AN/ARC-5

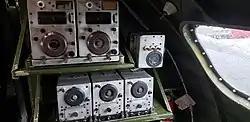
SCR-274N Command Radio

A typical installation of ARA/ATA or SCR-274-N sets would consist of a 3.0 to 6.0 MHz, a .19 to .55 MHz, and a 6.0 to 9.1 MHz receiver in a three-unit rack. Any two transmitters covering the desired frequency ranges would be in the transmitter rack. The two transmitters would be fixed-tuned before take-off, with the pilot able to select the desired transmitter and control the mode (Voice, MCW, CW) at the transmitter control box. The receivers were tuned at the pilot's control box by electrical cables and long mechanical tuning shafts, allowing remote control of power, mode, frequency, and volume.